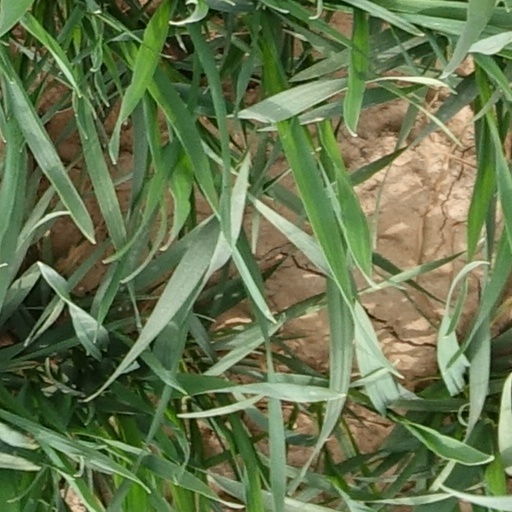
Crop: wheat